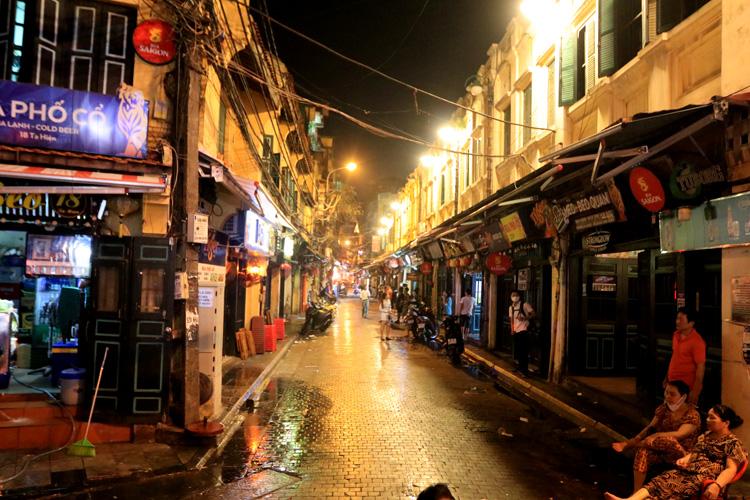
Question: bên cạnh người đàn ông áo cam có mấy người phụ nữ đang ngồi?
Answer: bên cạnh người đàn ông áo cam có hai người phụ nữ đang ngồi